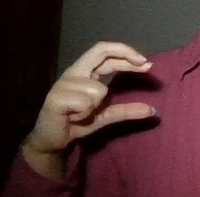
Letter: thal